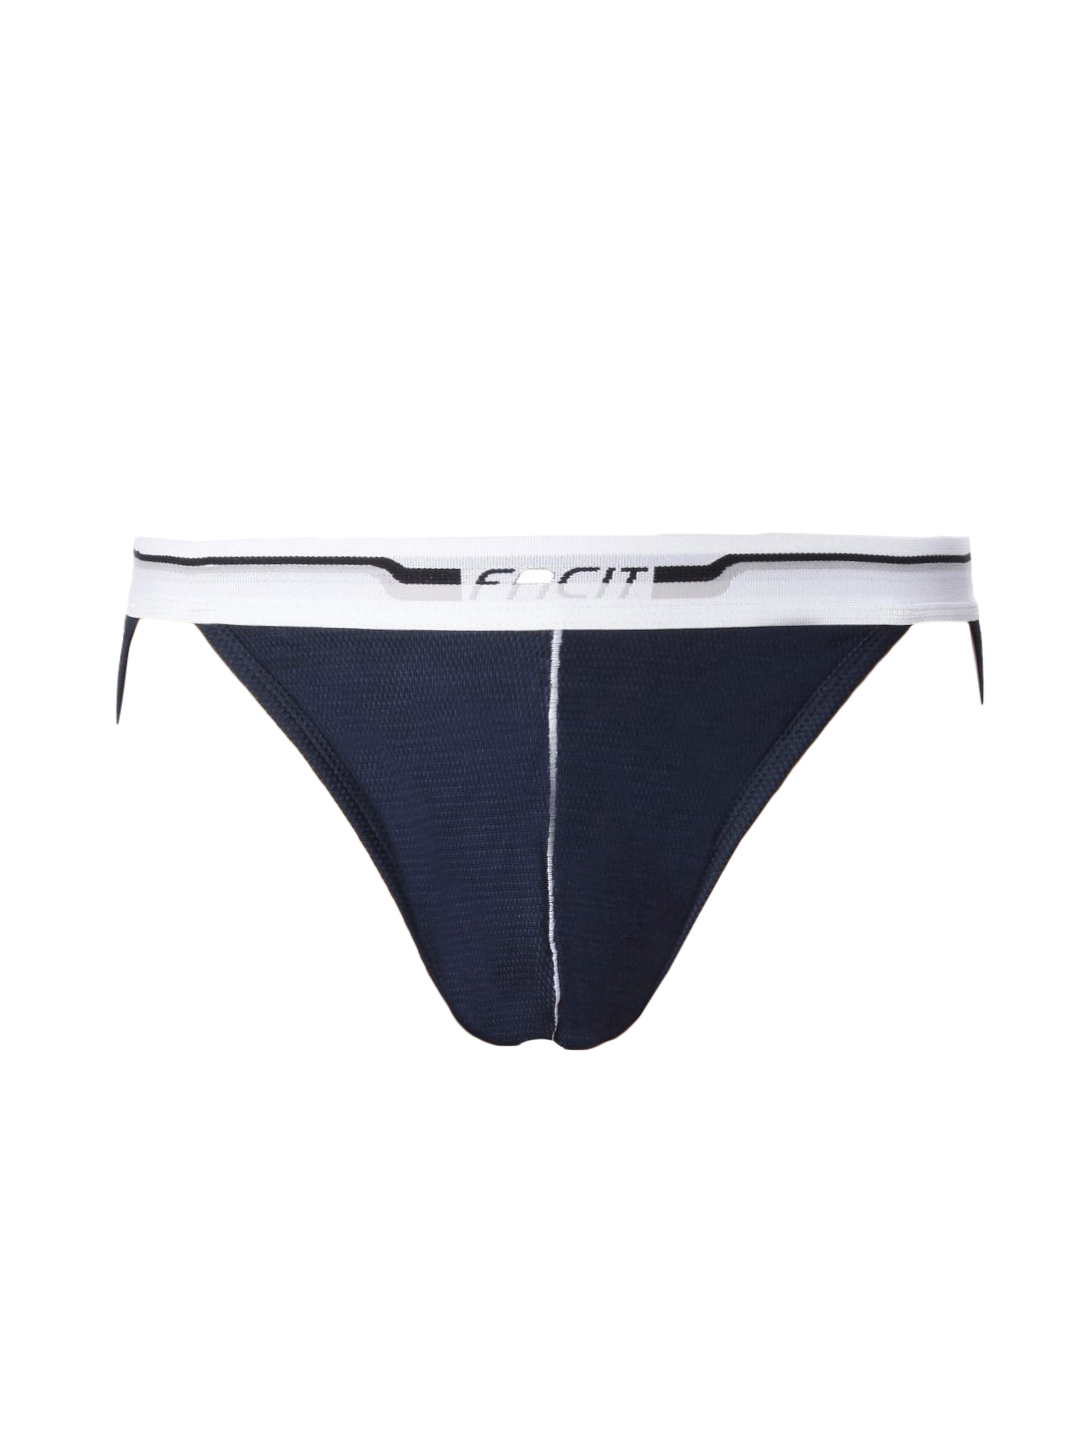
Facit Men Stringz Navy Blue Briefs
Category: Apparel / Innerwear / Briefs
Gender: Men
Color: Navy Blue
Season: Summer 2016
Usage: Casual